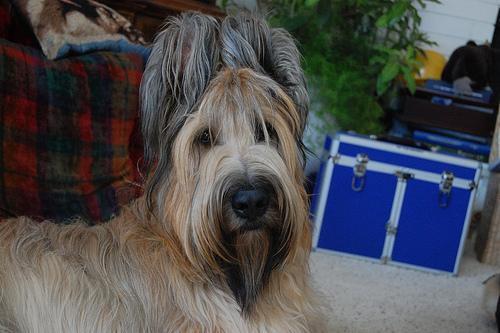
briard